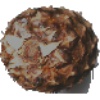
Label: pineapple